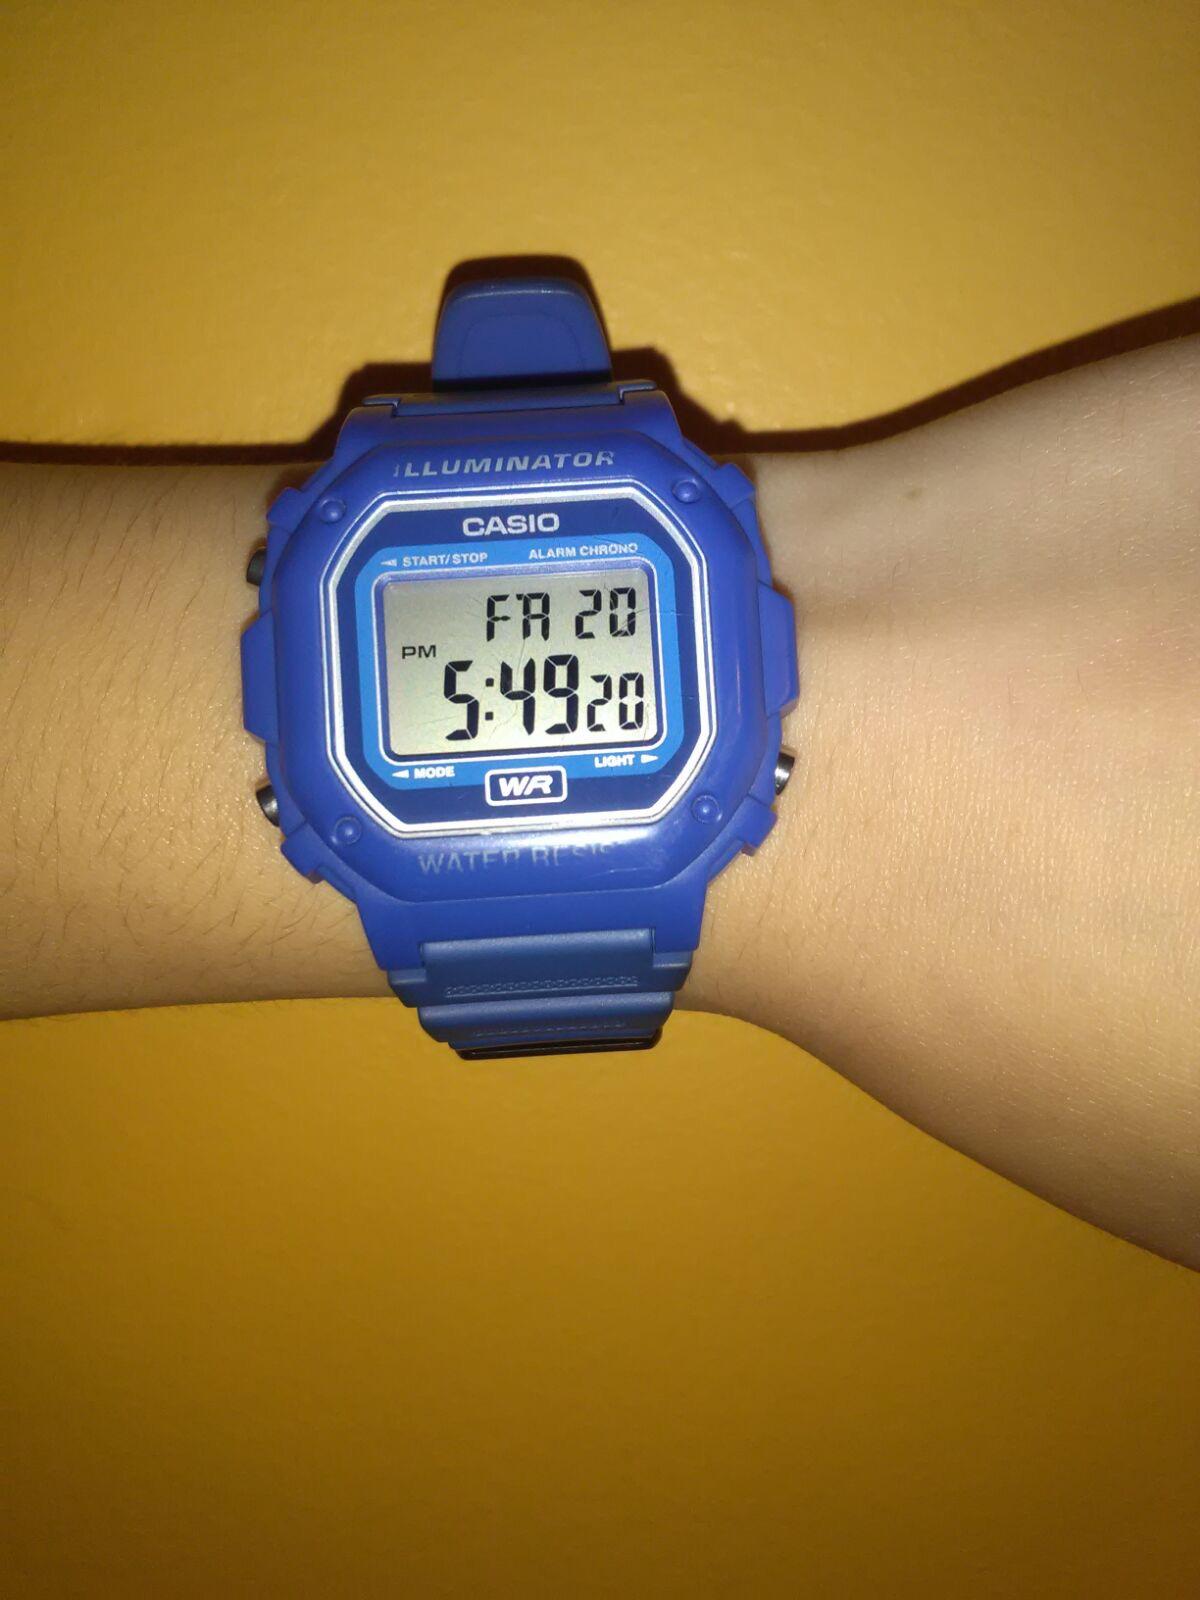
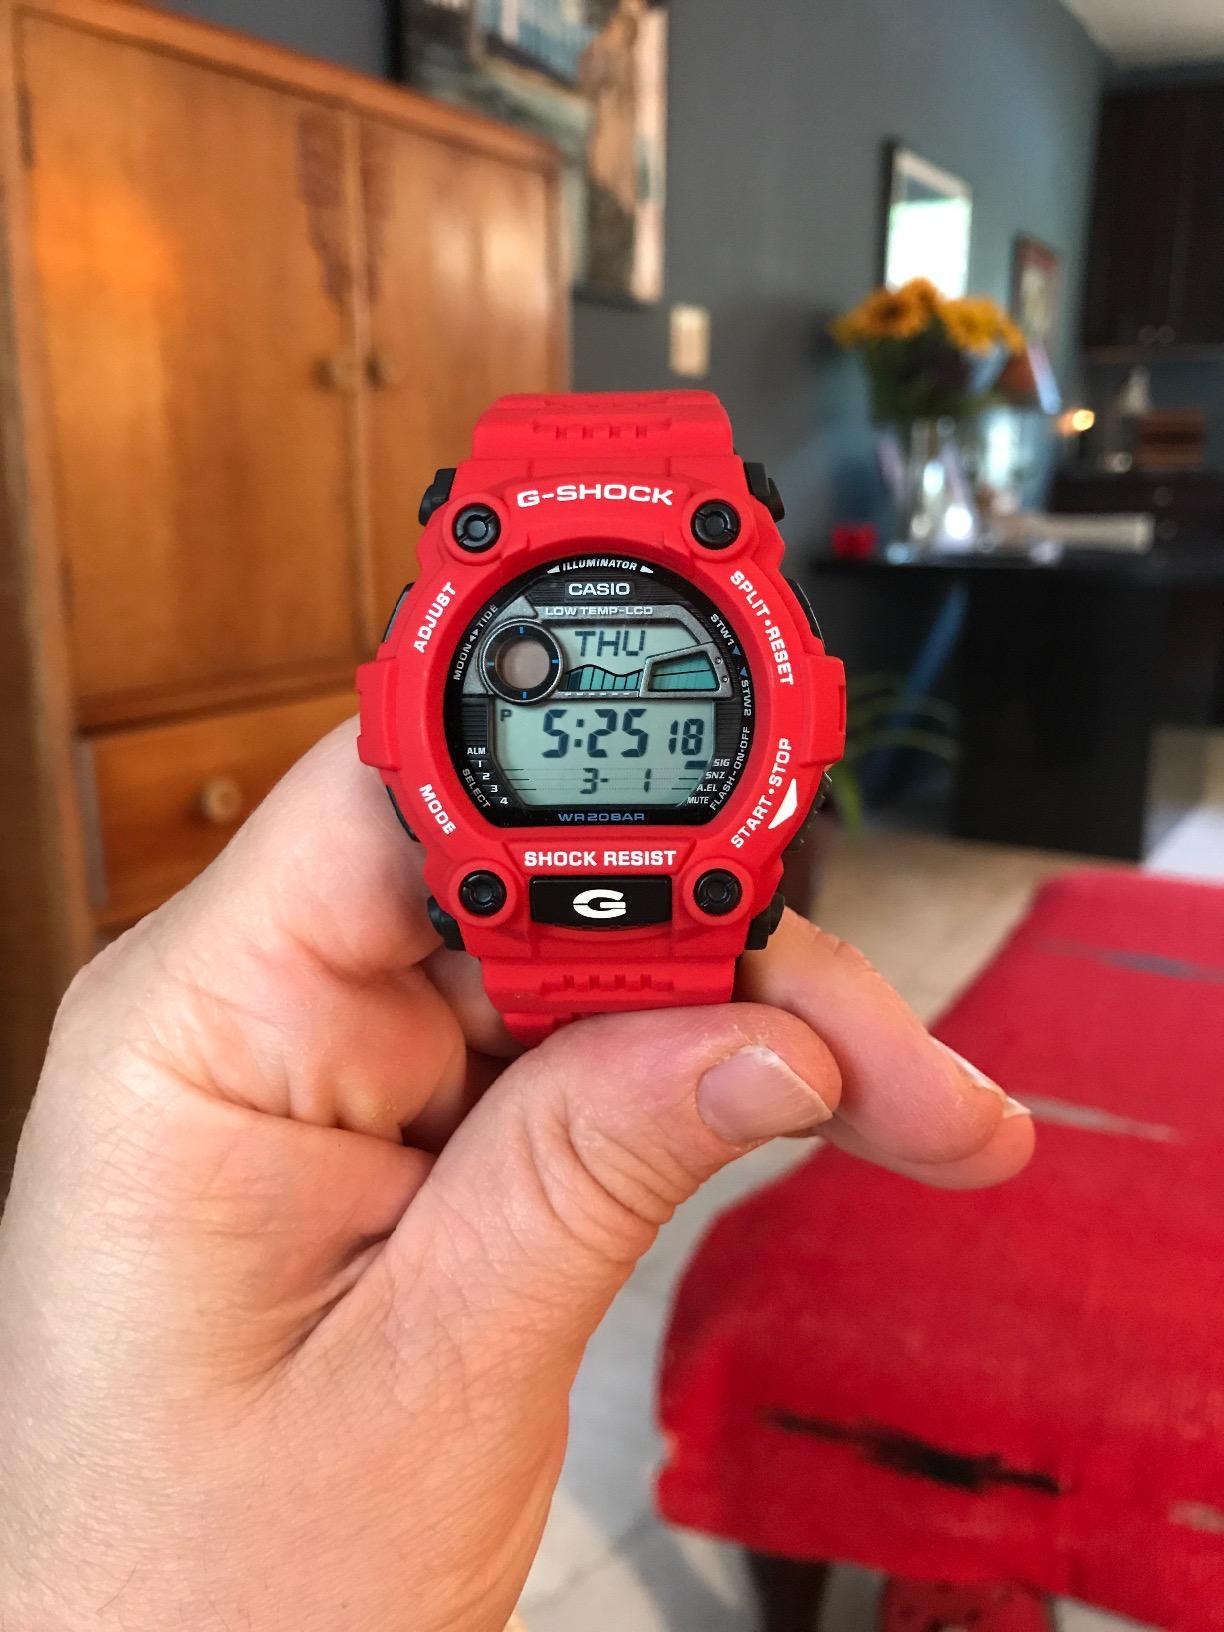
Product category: accessories_watch
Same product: no